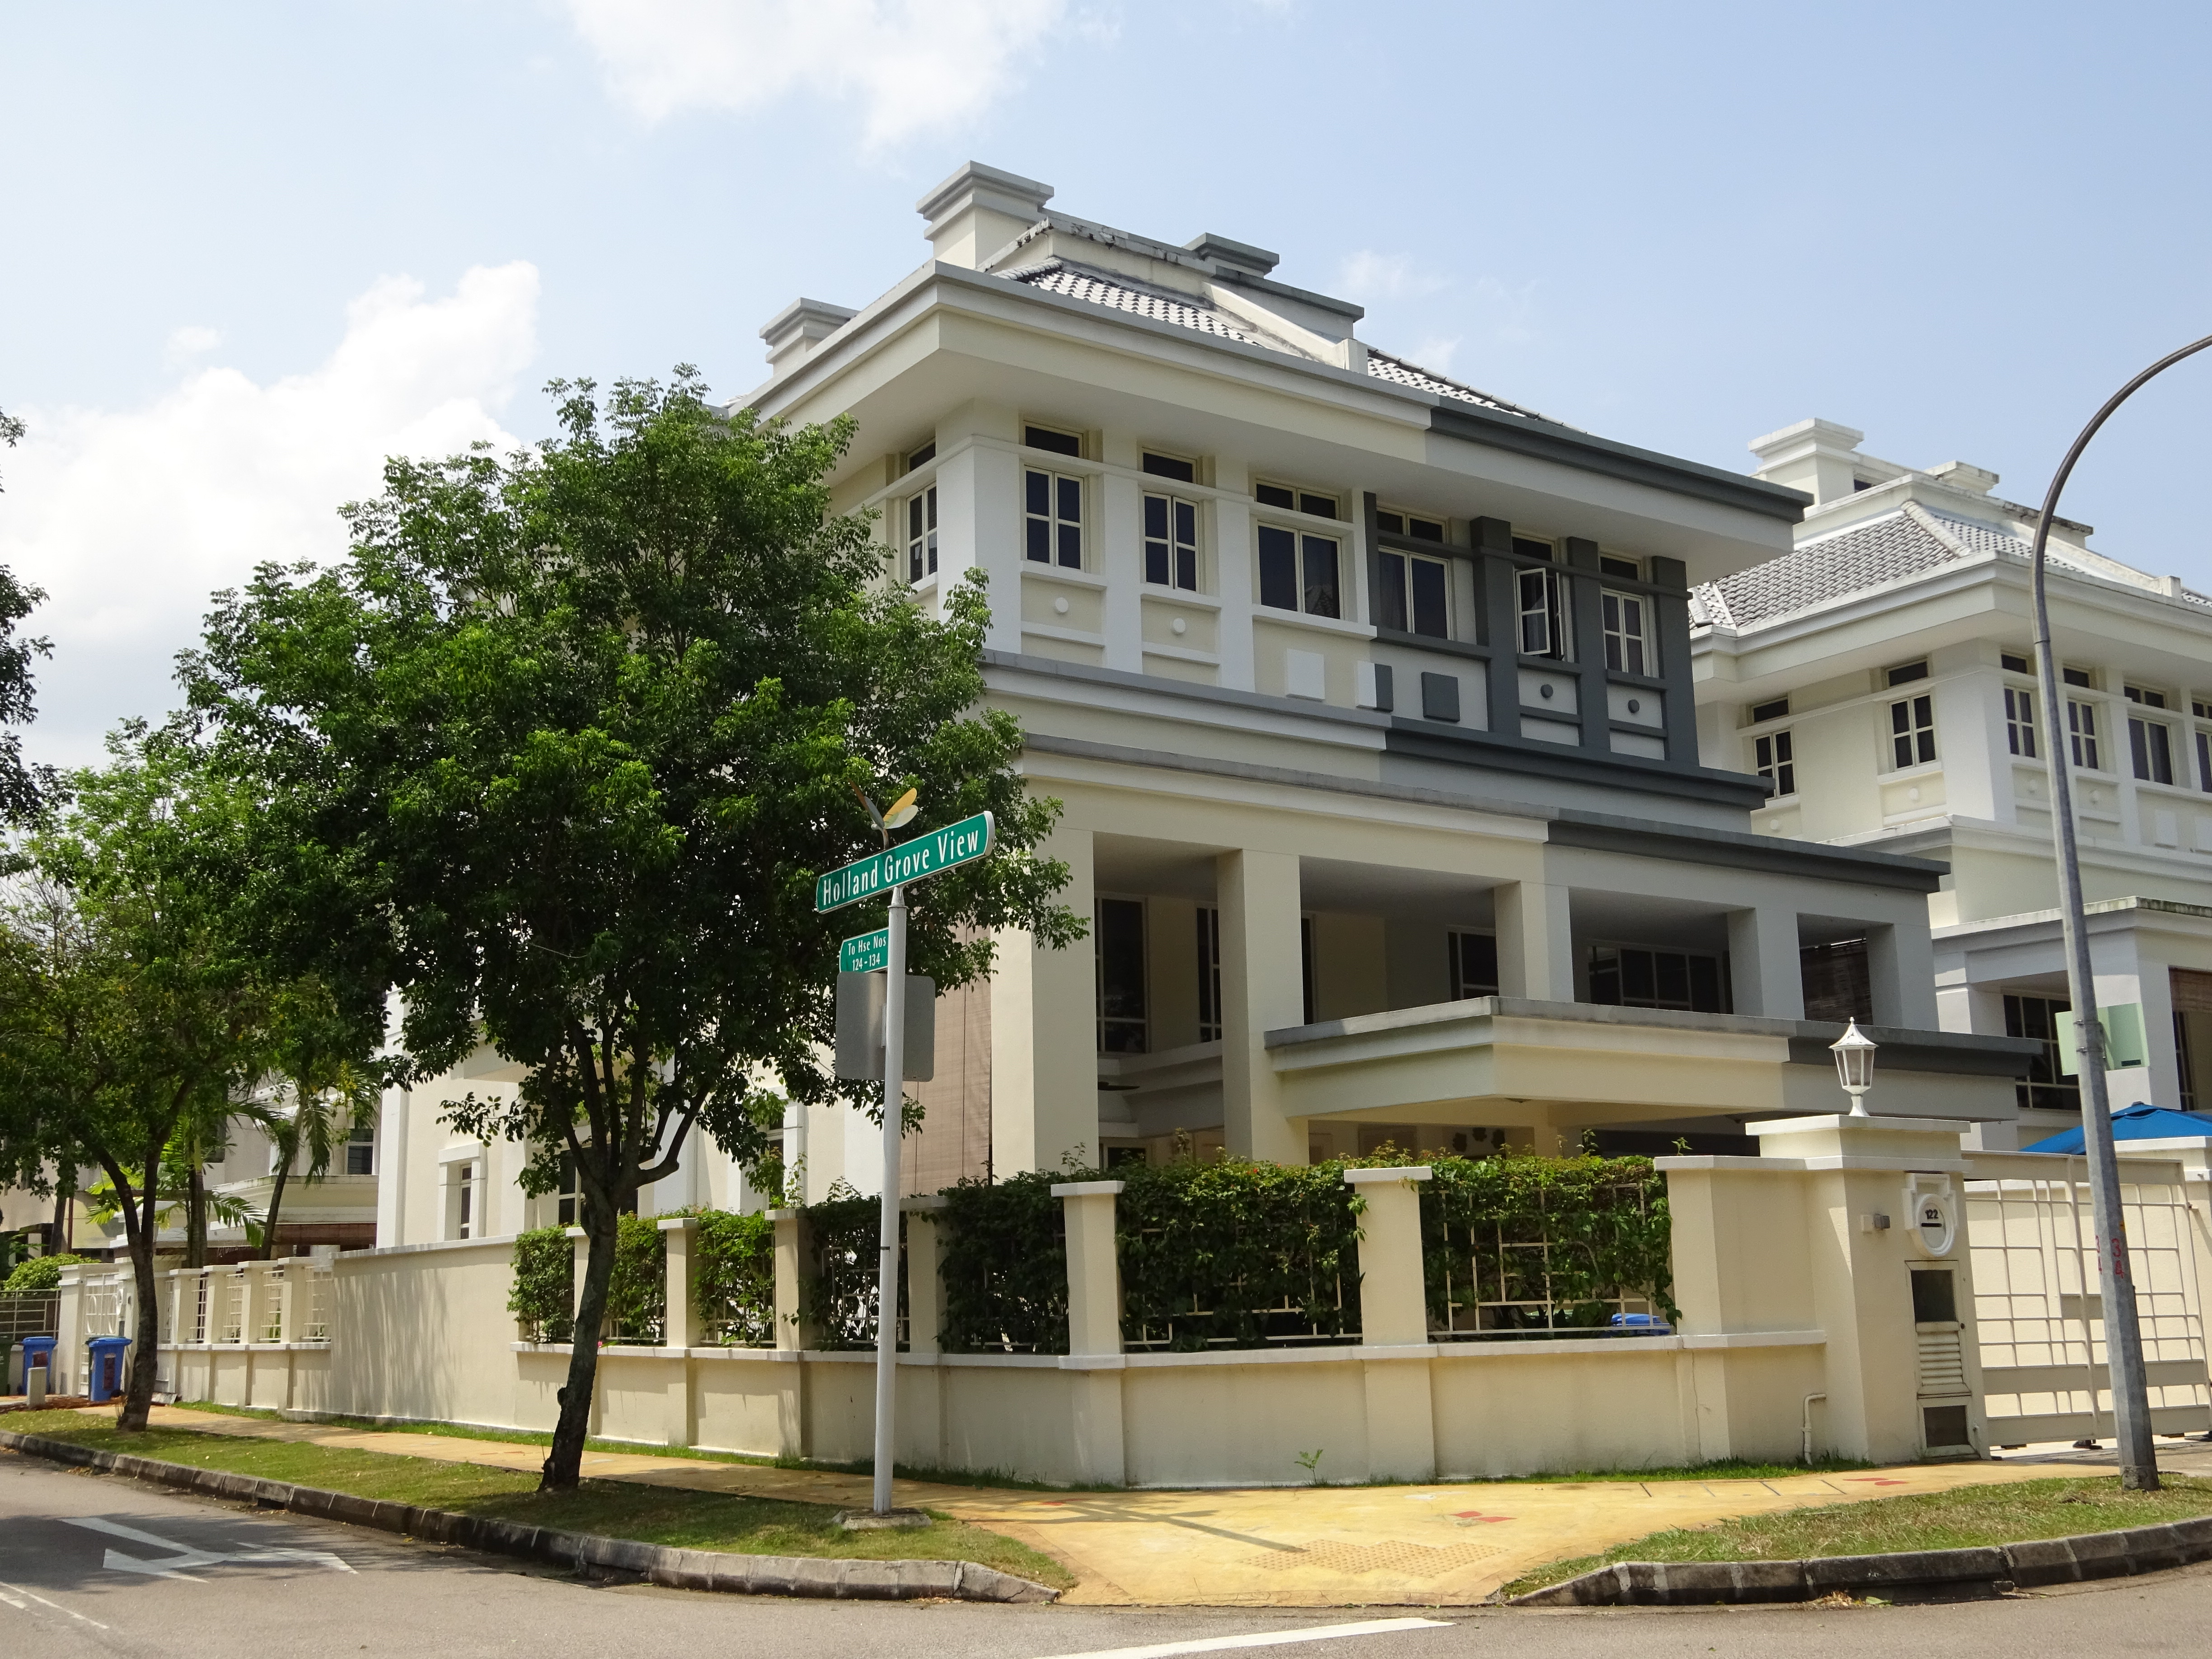
buildings, life, living, city, street, sky, building, window, plant, cloud, tree, urban design, neighbourhood, residential area, house, real estate, facade, door, mixed use, condominium, commercial building, apartment, porch, suburb, home, official residence, stairs, sash window, downtown, road, mansion, shade, molding, estate, roof, historic house